Točník Castle

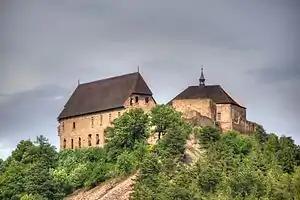
Točník Castle

Točník Castle is a castle ruin in the Central Bohemian Region of the Czech Republic. It is located in the municipality of Točník in the Beroun District. It was built during the reign of Wenceslaus IV at the end of the 14th century above the already existing castle Žebrák as his private residence. The two castles, Točník and Žebrák, make up a picturesque couple, standing almost right next to each other. Together they are protected as one national cultural monument.